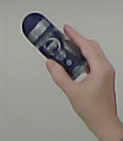
Product: nivea_rollon